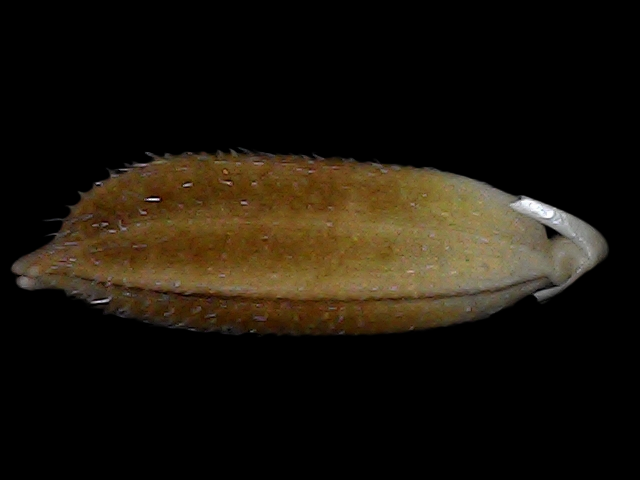
Rice variety: Bd56